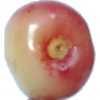
Label: cherry_rainier